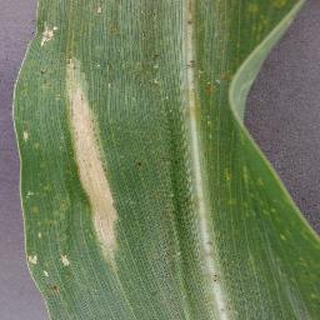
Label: corn_northern_leaf_blight